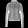
Label: Pullover